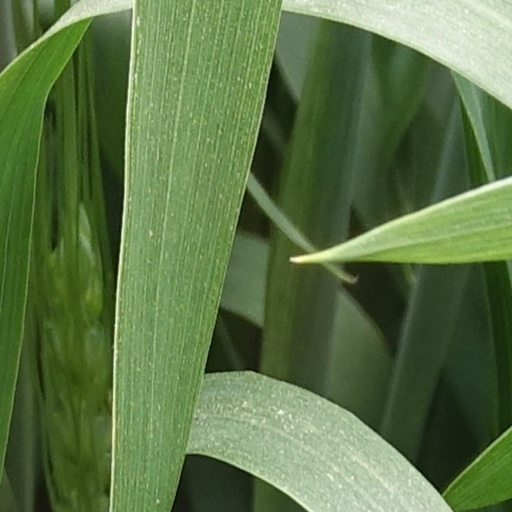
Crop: wheat